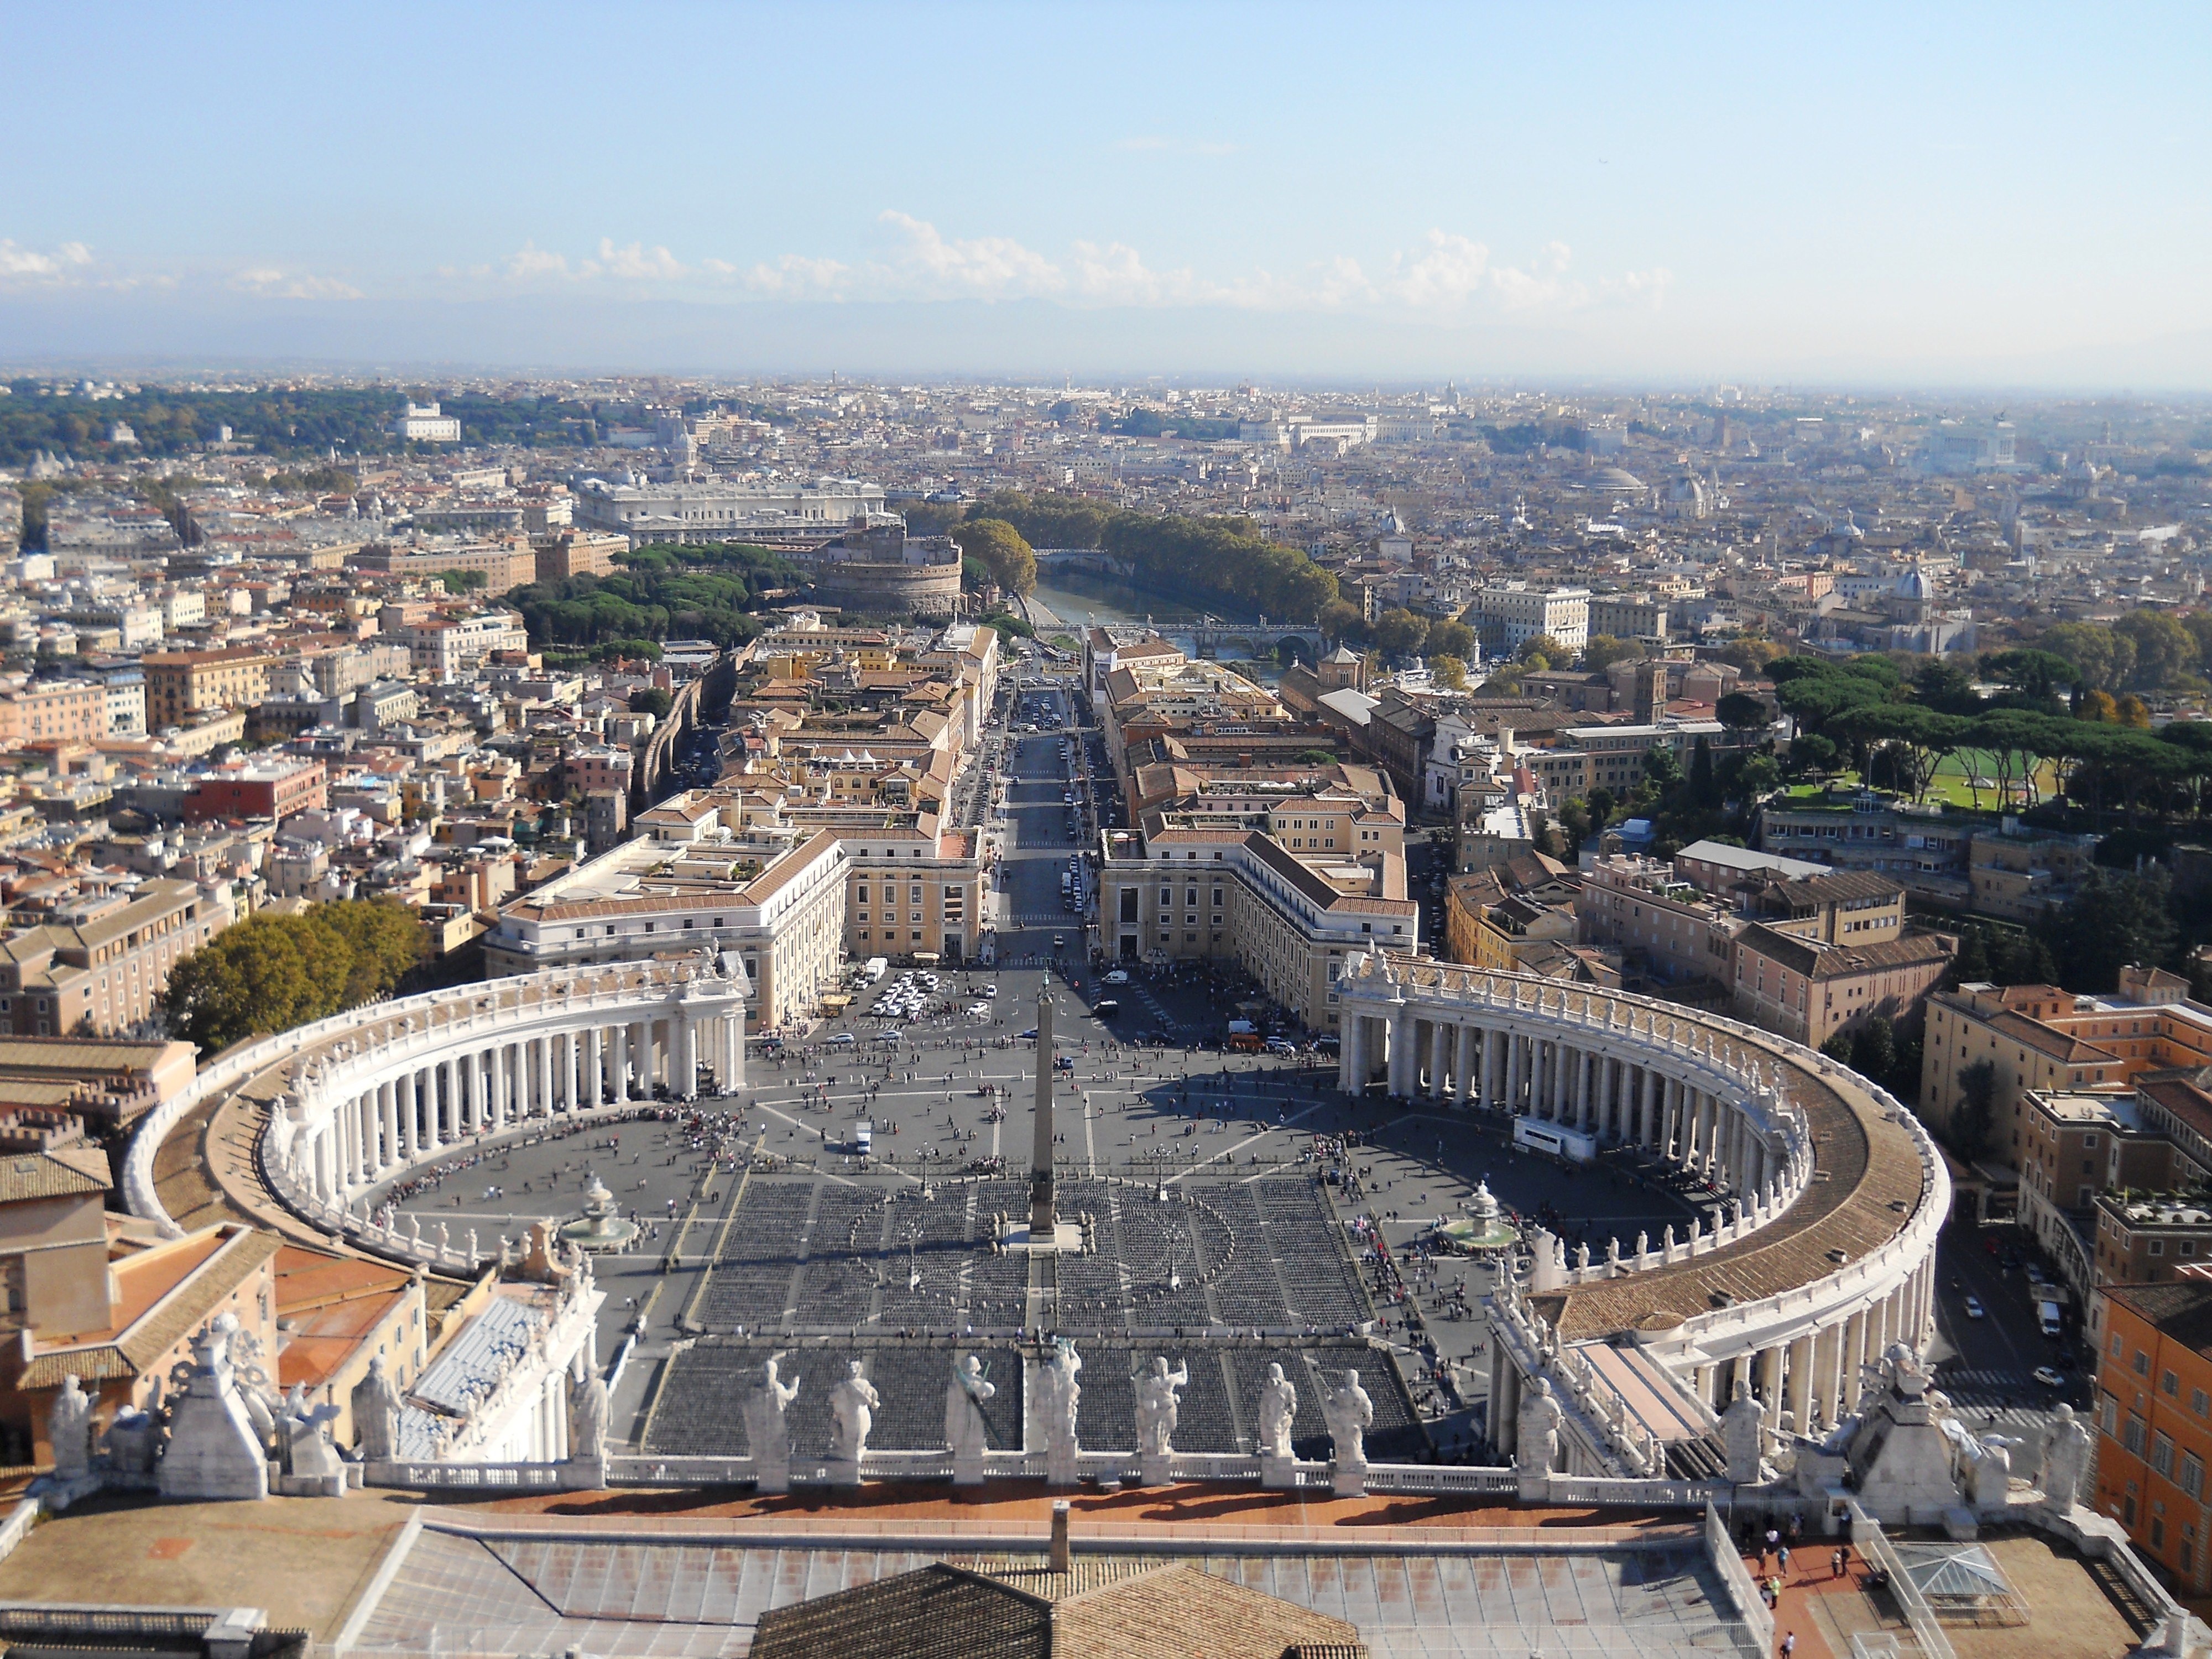
structure, city, cityscape, panorama, landmark, stadium, vatican, arena, rome, metropolis, ancient rome, bird's eye view, aerial photography, san pietro, historic site, ancient history, human settlement, sport venue